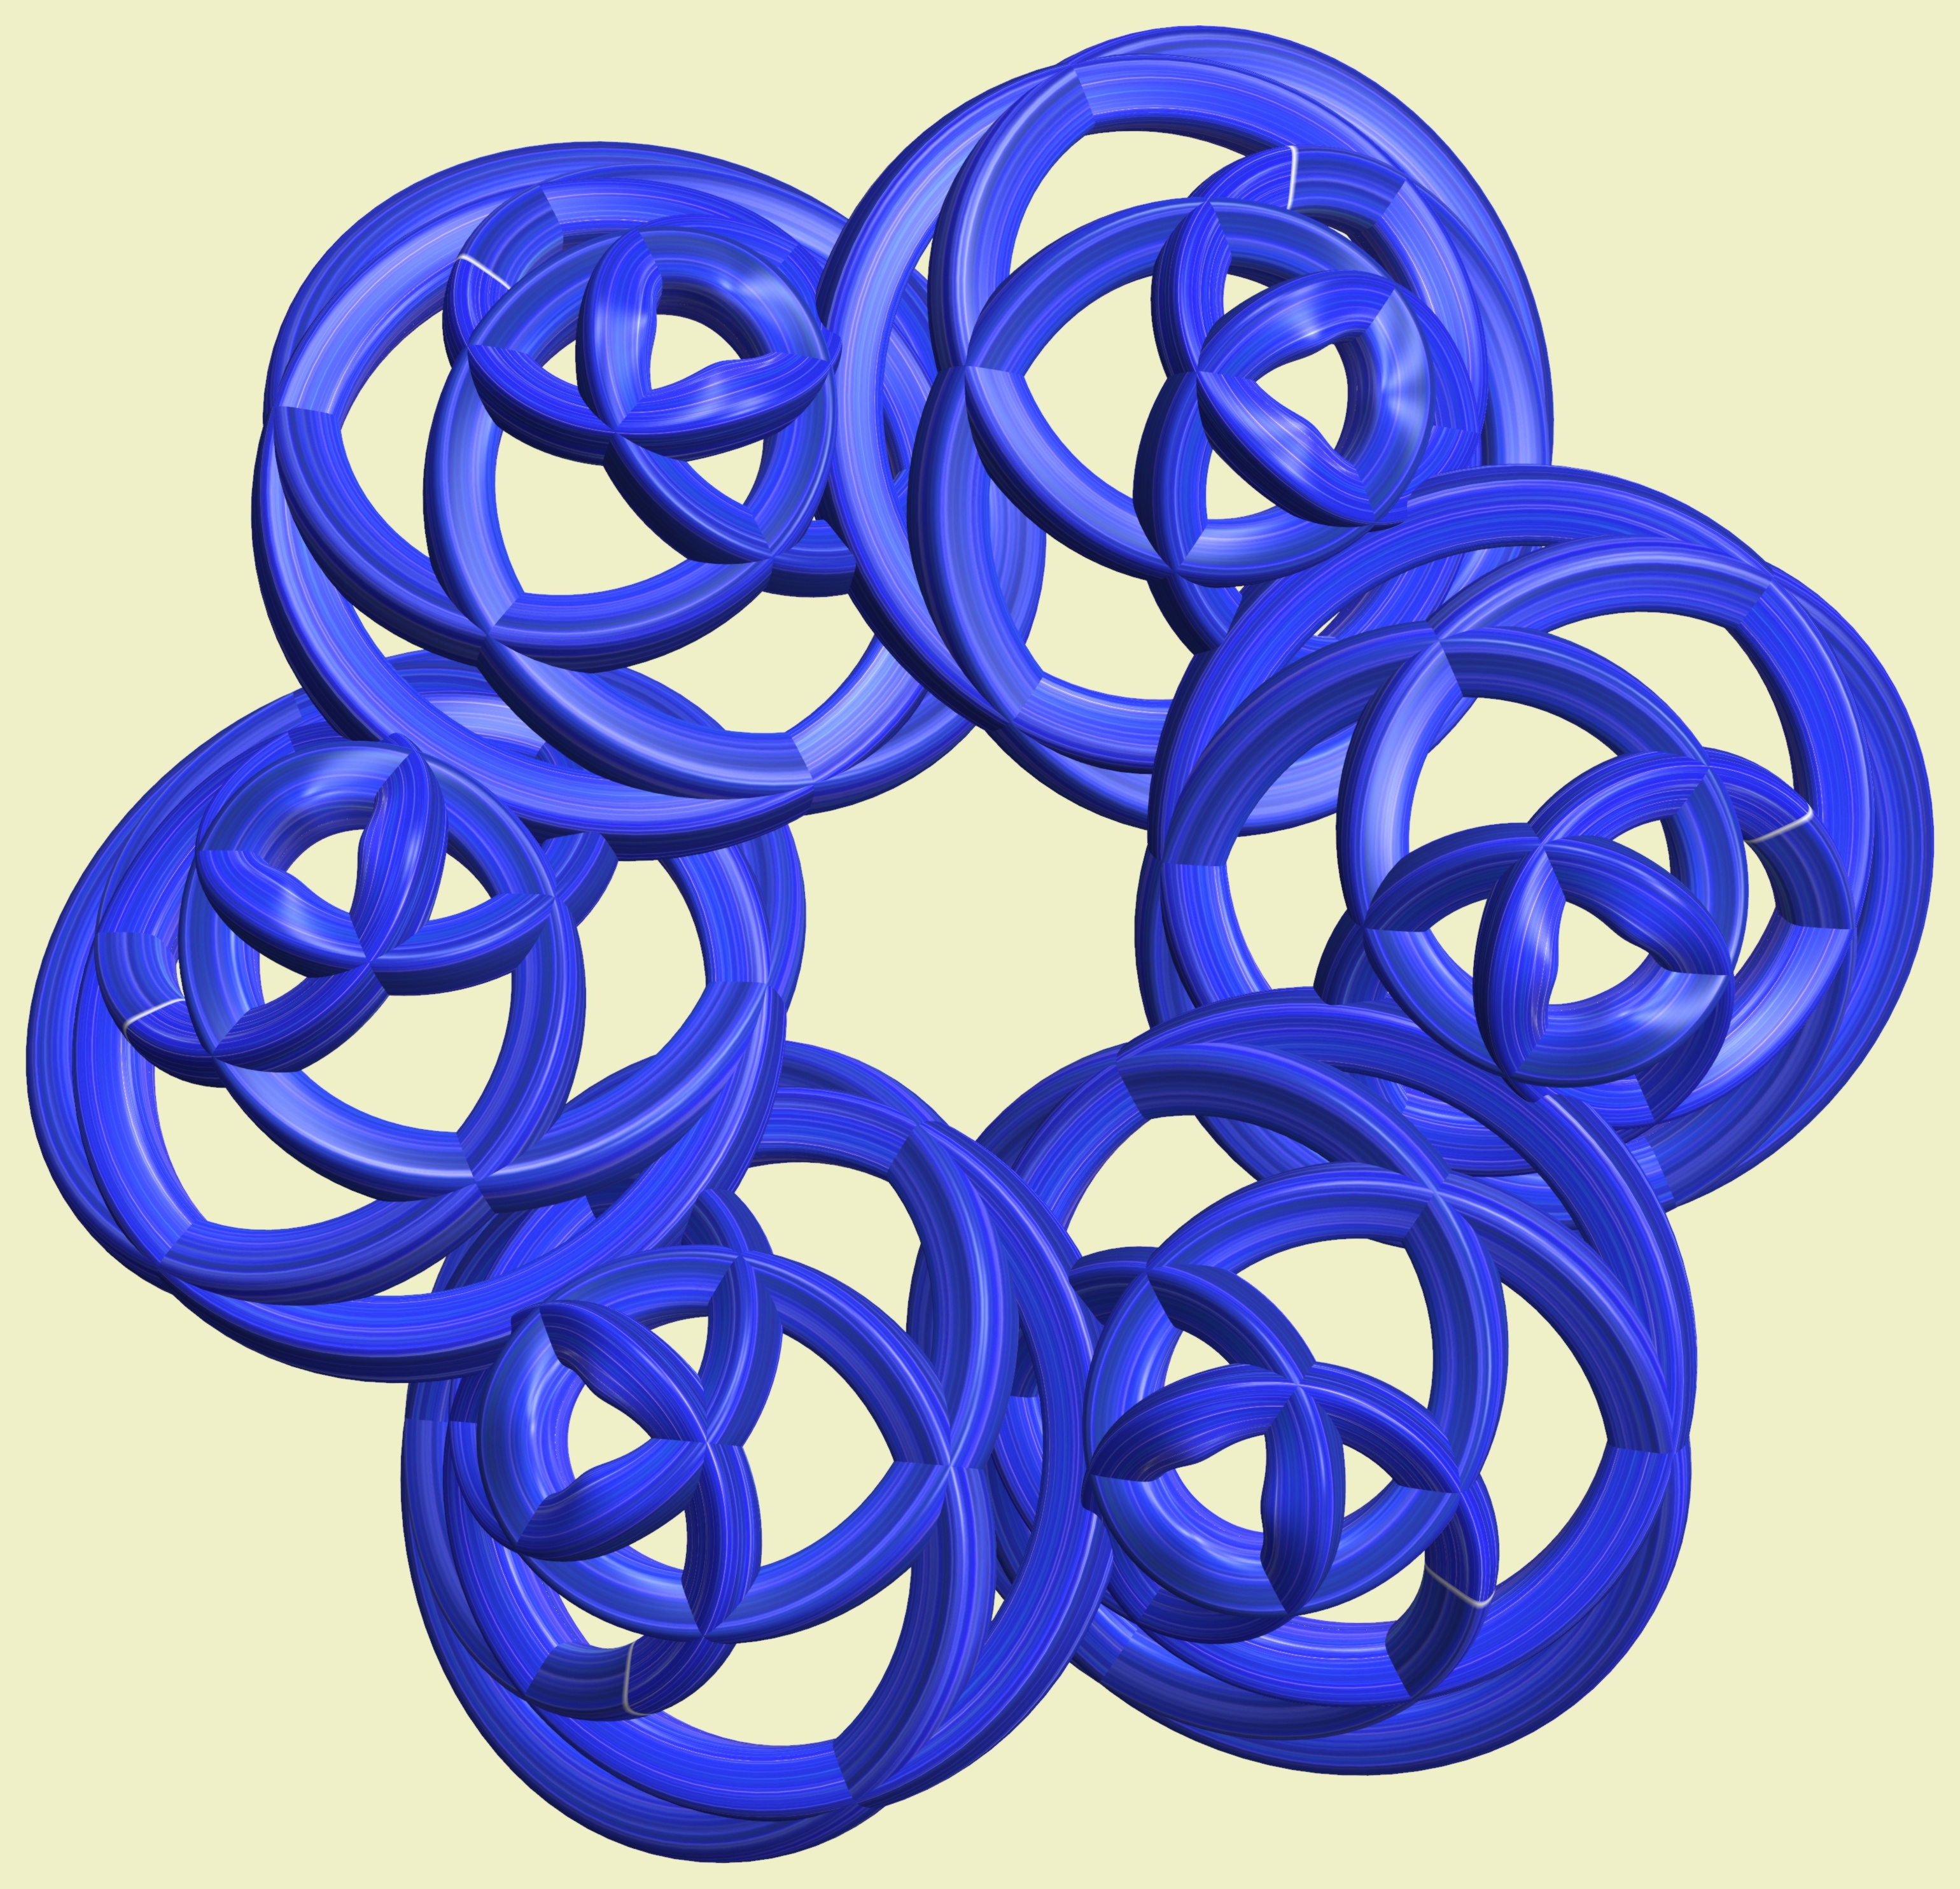
structure, wheel, texture, spiral, number, pattern, geometry, blue, circle, font, sculpture, design, symmetry, 3d, graphic, shape, torus, mathematica, cg, parametricplot3d, code, program, algorithm, mapping, geometricsculpture, lissajous, body jewelry